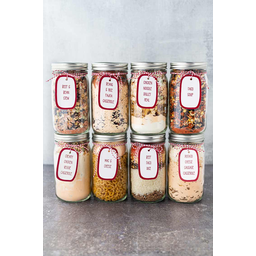
Label: glass